Wat Prasat, Nonthaburi

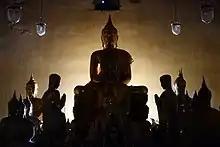
Principal Buddha Image

The entrance door of "ubosot" has 3 doors decorated by three golden "prasat". Temples are usually built with five golden "prasat". The architecture is very meticulous.